De viris illustribus

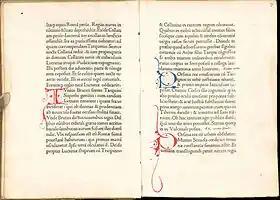
A copy of "De viris illustribus" printed by Nicolas Jenson about 1474

De Viris Illustribus, meaning "concerning illustrious men", represents a genre of literature which evolved during the Italian Renaissance in imitation of the exemplary literature of Ancient Rome. It inspired the widespread commissioning of groups of matching portraits of famous men from history ("homini famosi") to serve as moral role models.